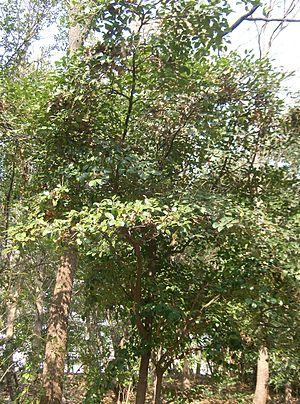
Distylium est un genre de 18 espèces d'arbres et d'arbustes à feuilles persistantes, de la famille des Hamamelidaceae, originaire de l'est et du sud-est de l'Asie.